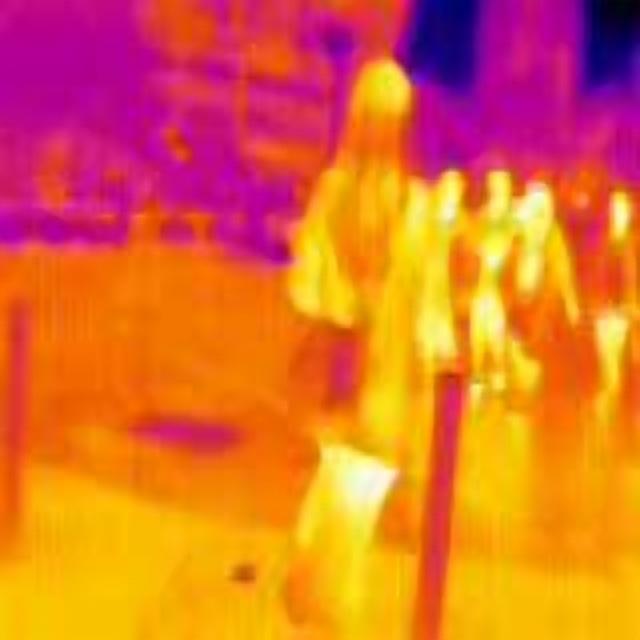
Detected objects:
label: person
label: person
label: person
label: person
label: person